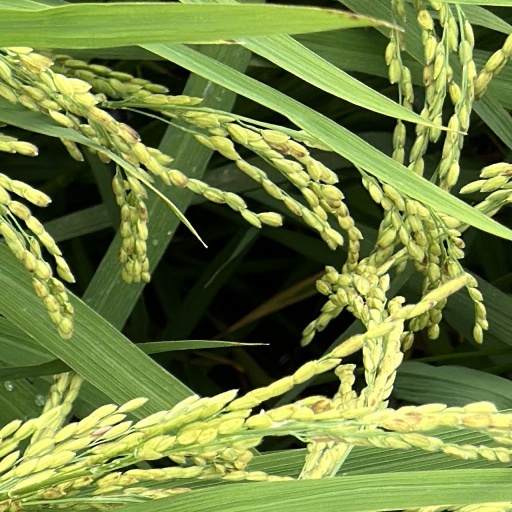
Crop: rice